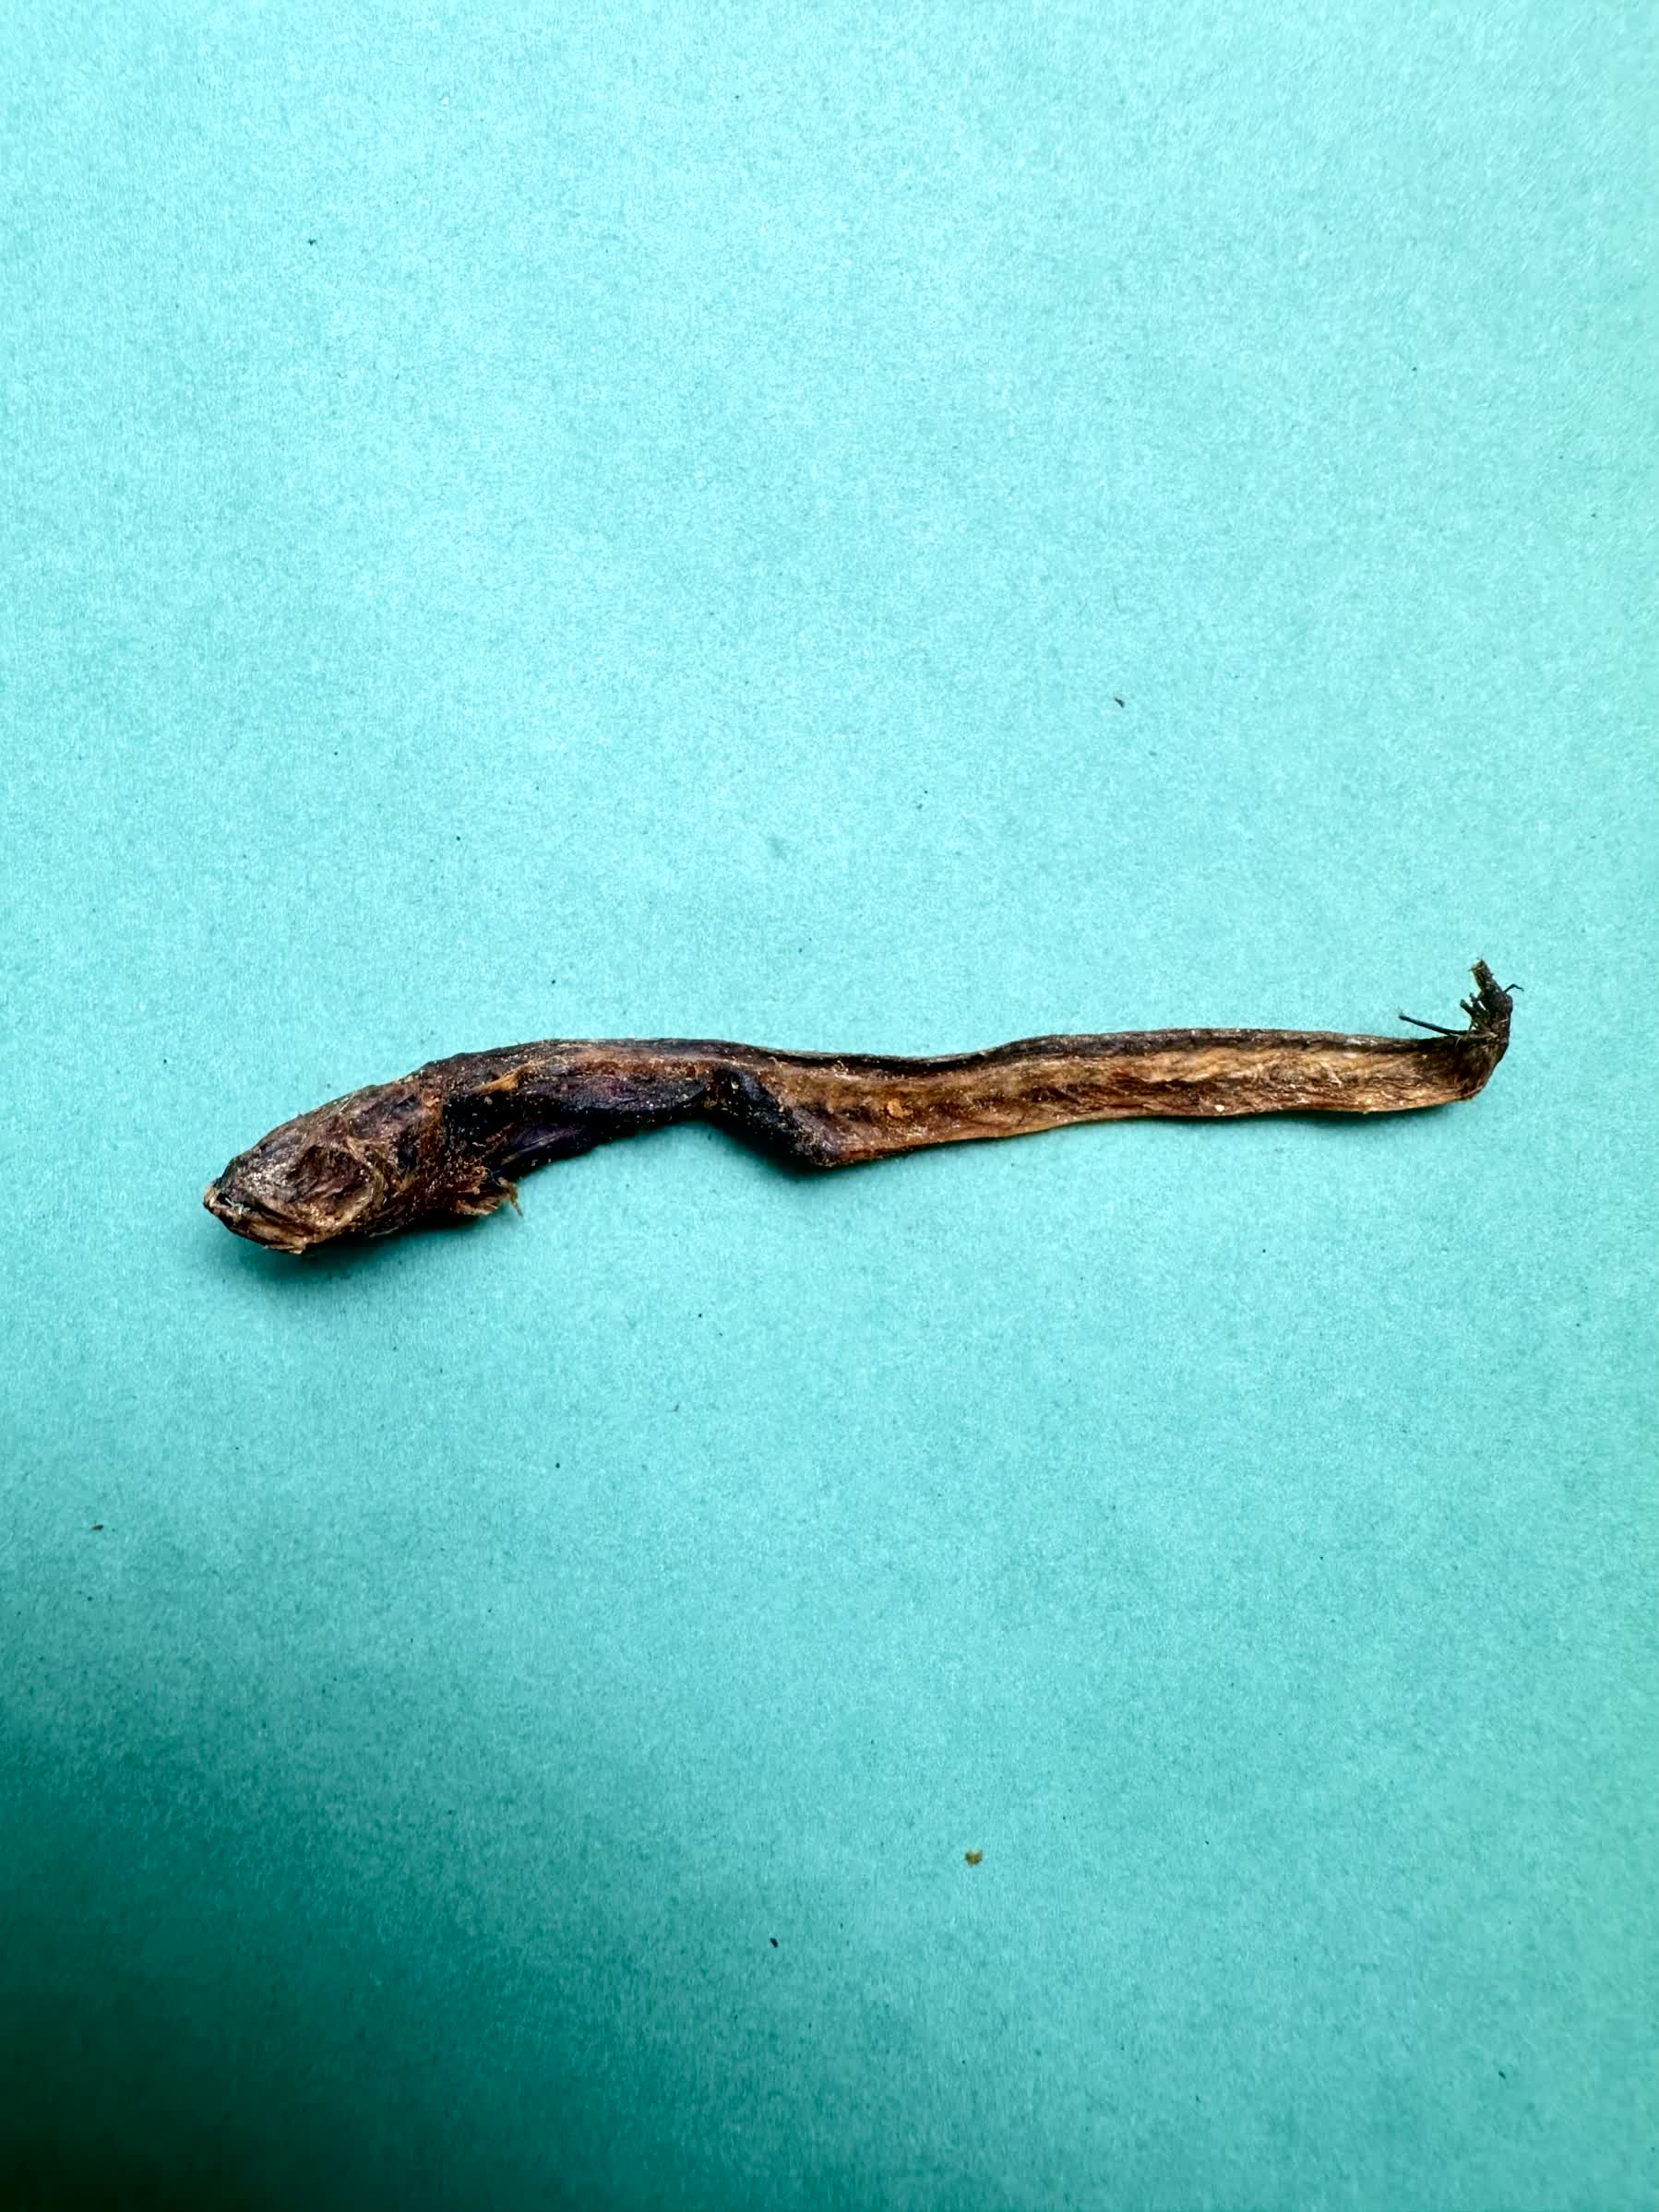
Species: Chewa